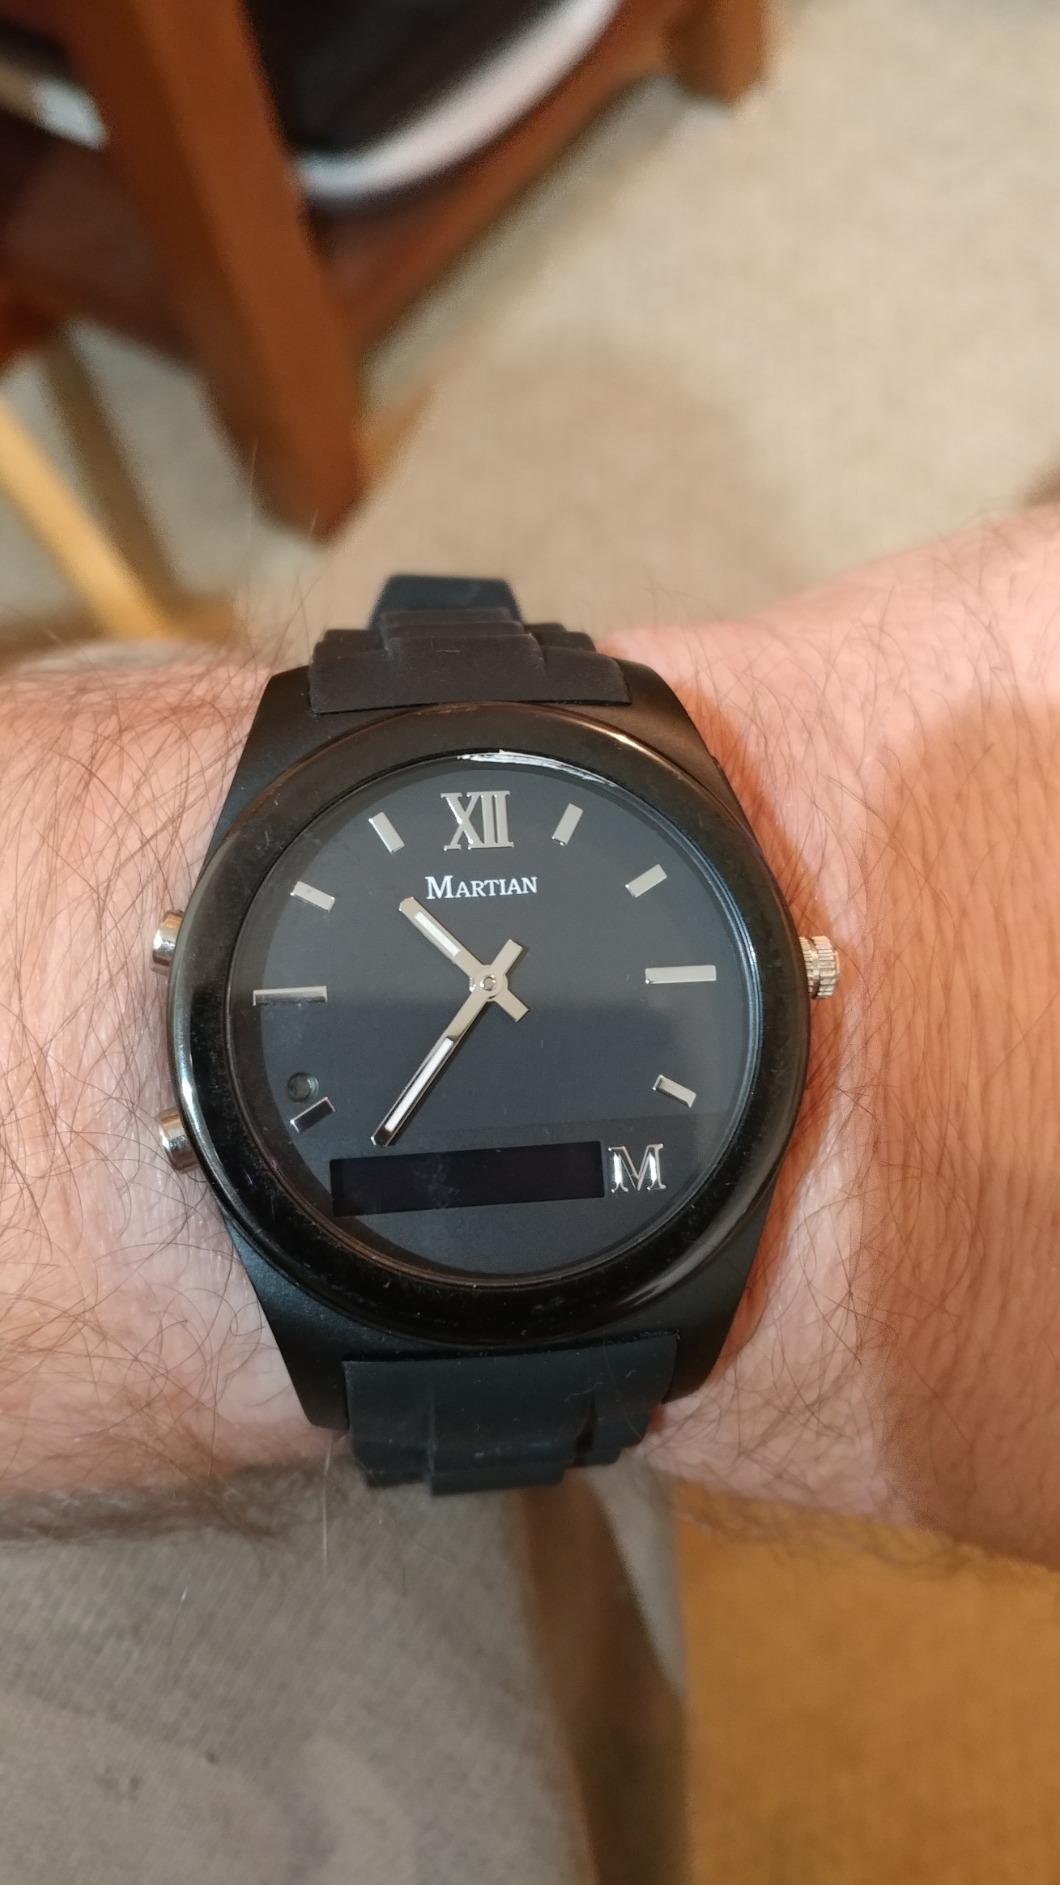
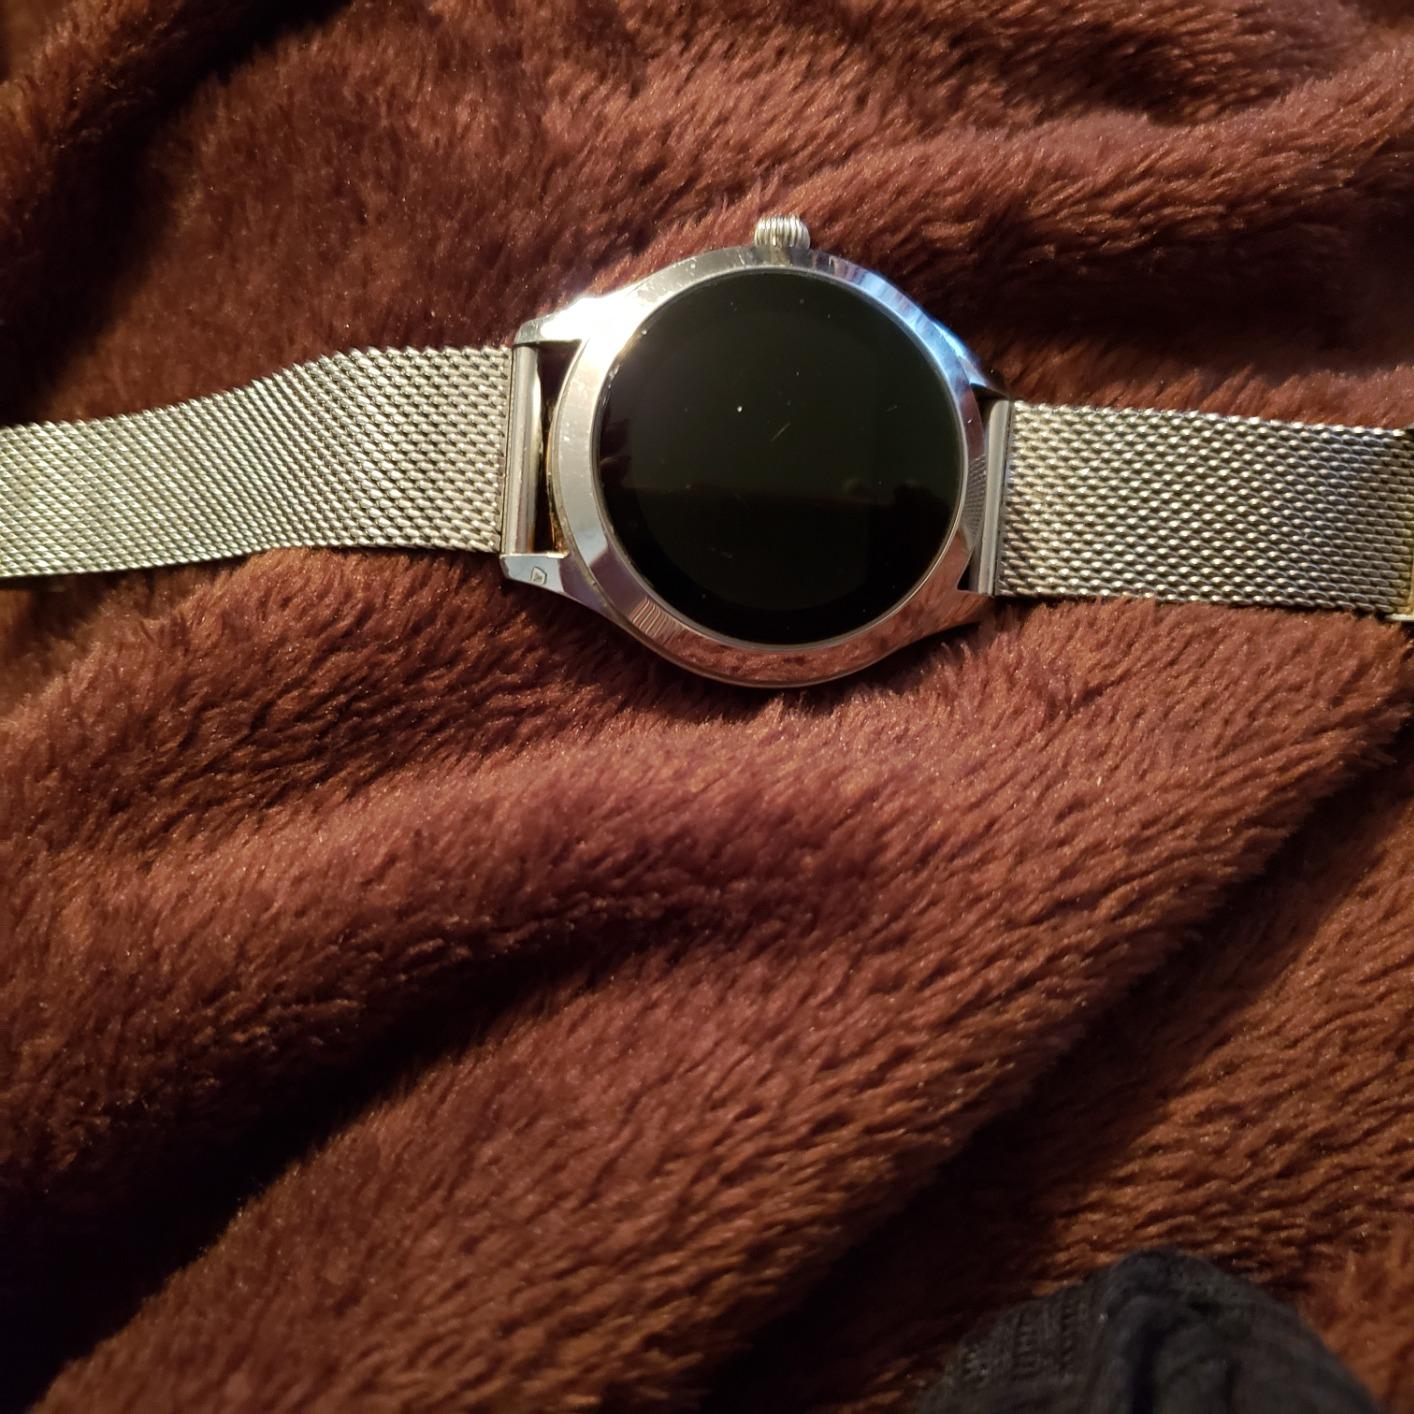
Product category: smartwatch
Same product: no